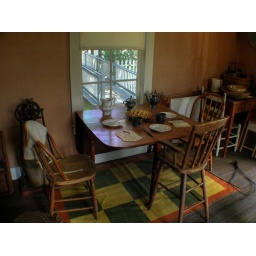
A kitchen in a small house in Old City Park.